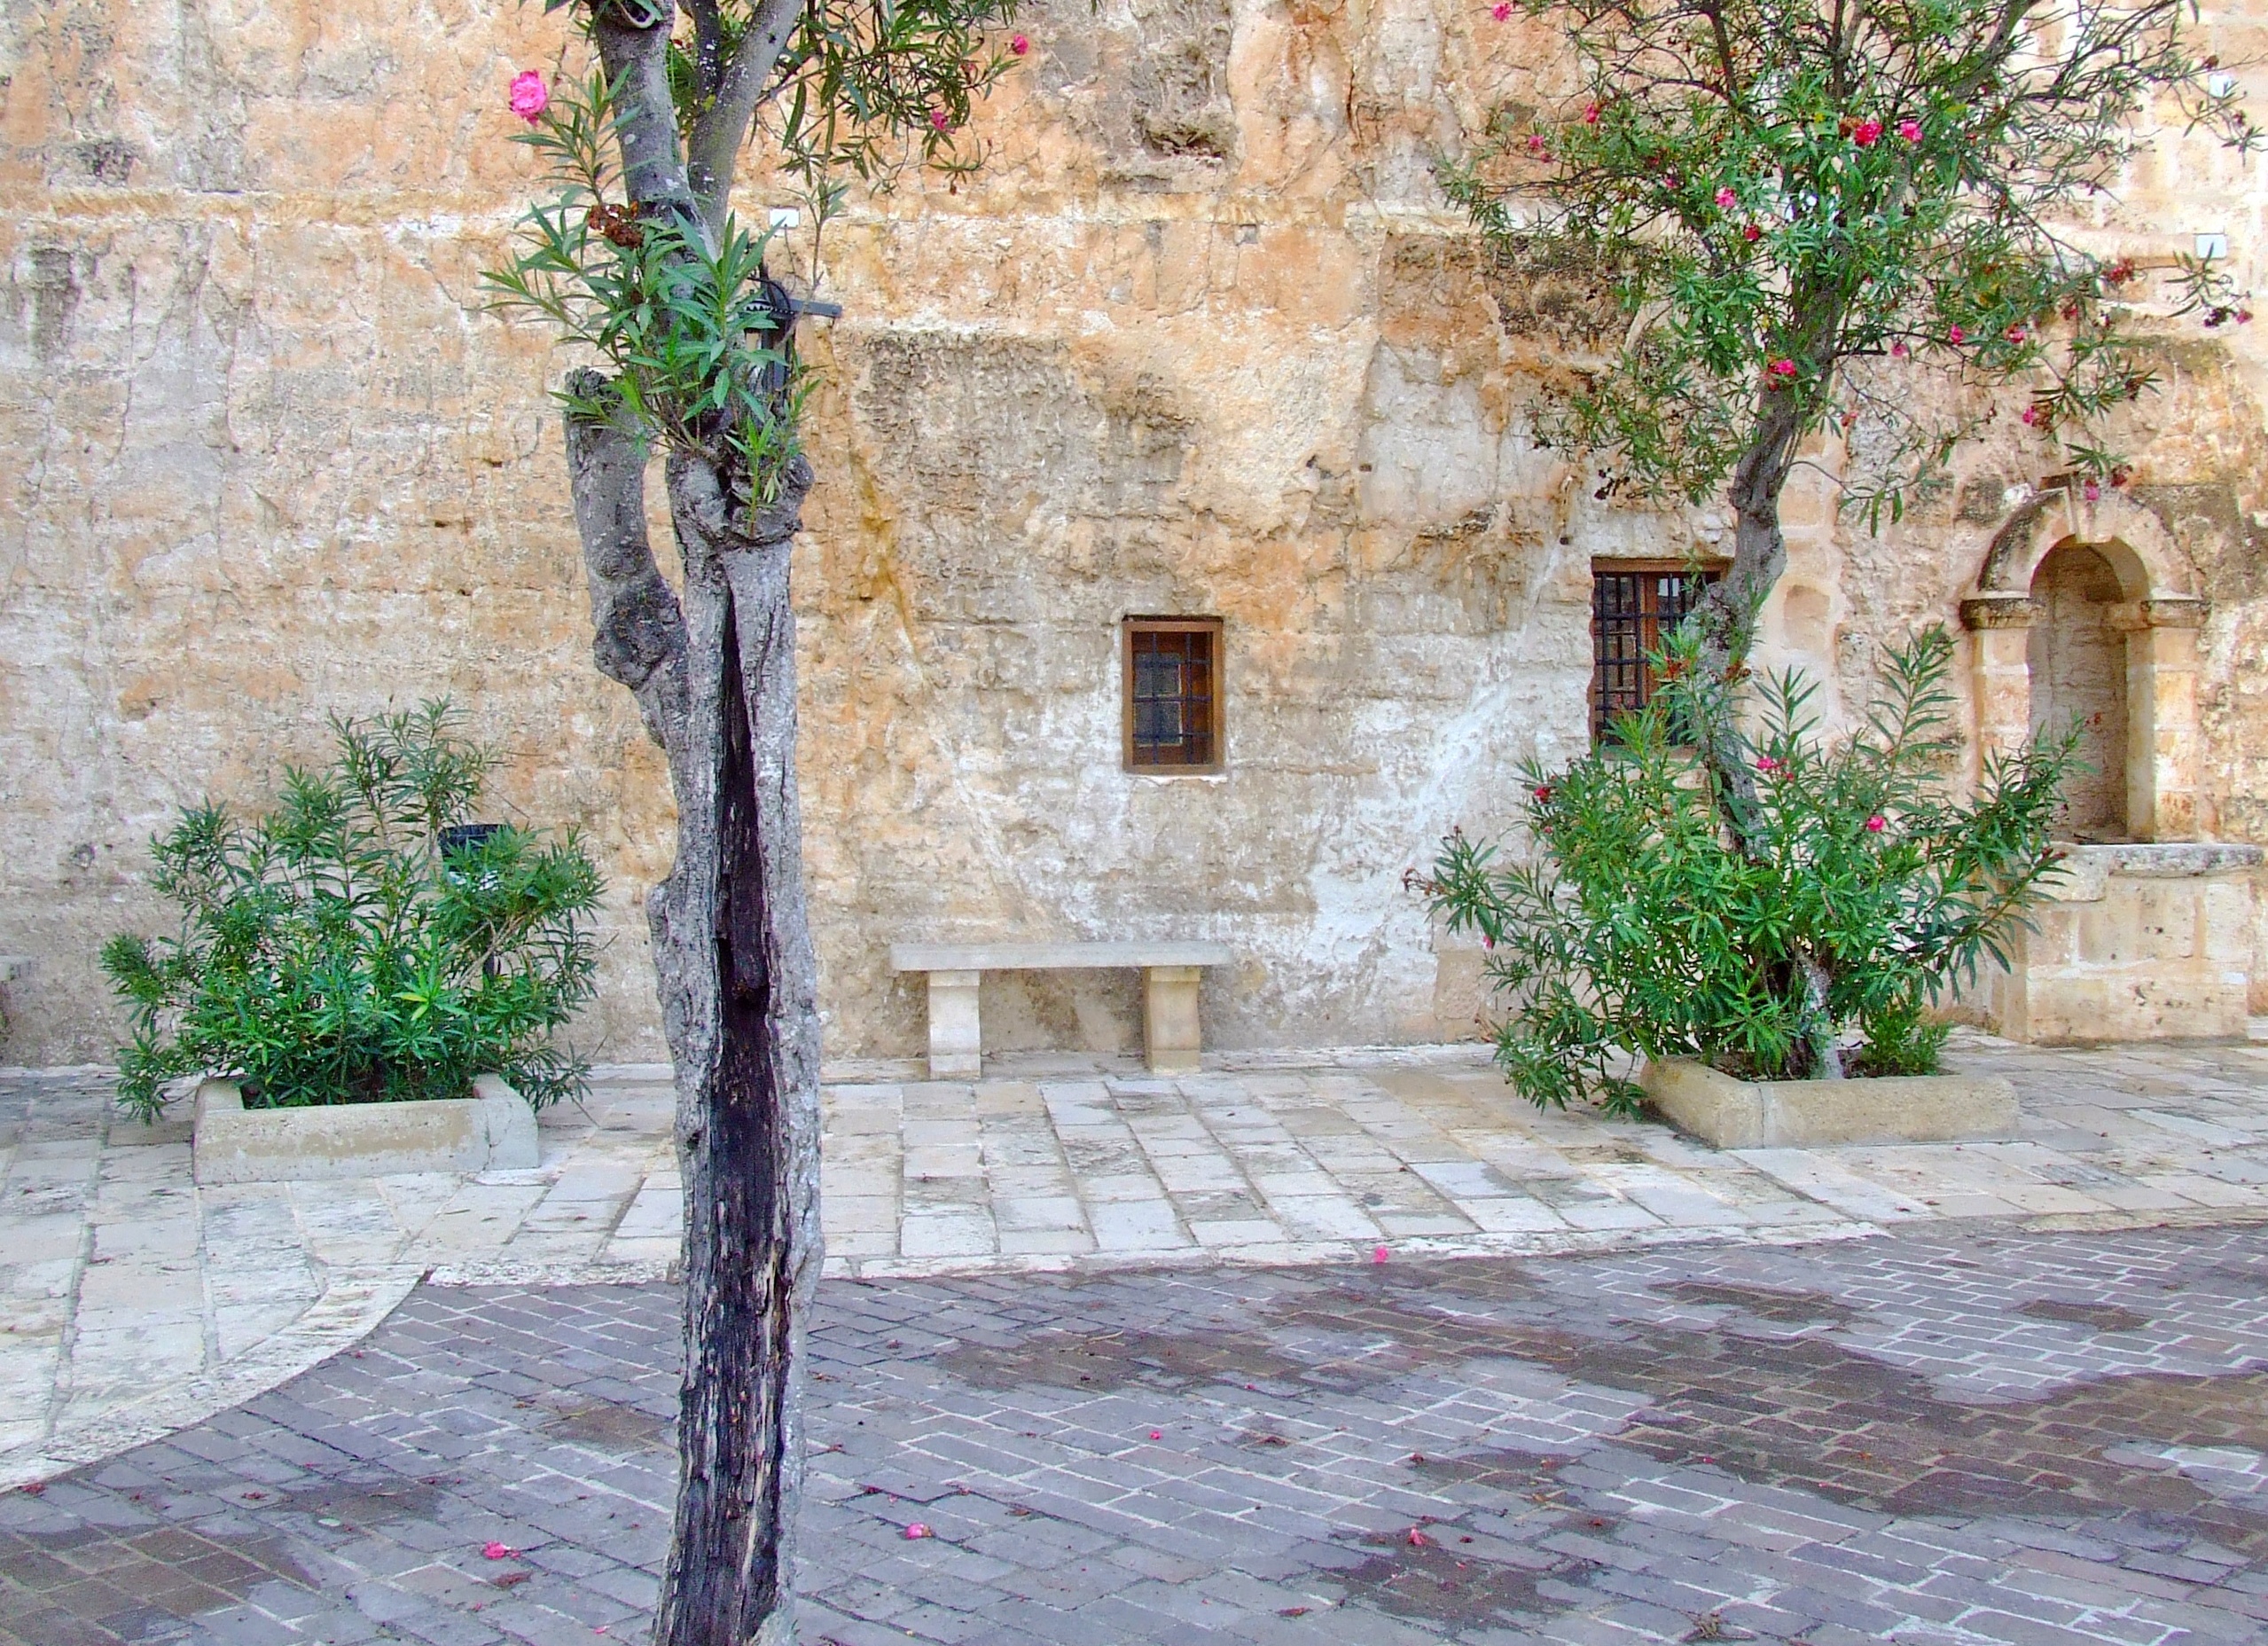
outdoor, architecture, bench, mansion, house, town, view, building, old, home, wall, stone, country, rustic, summer, vacation, travel, village, europe, mediterranean, relax, scenic, cottage, square, island, landmark, italy, facade, property, sightseeing, church, chapel, garden, tourism, trees, courtyard, malta, european, estate, yard, simple, italian, traditional, sicily, hacienda, typical, stone walls, village square, sicilian, mellieha, mediterranean village, court yard